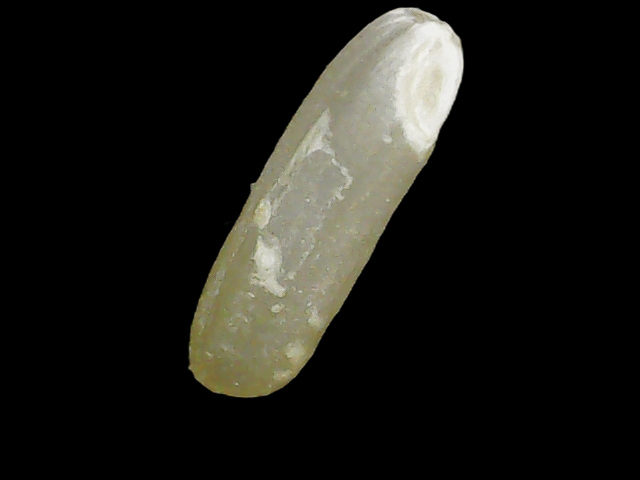
Rice variety: Binadhan14